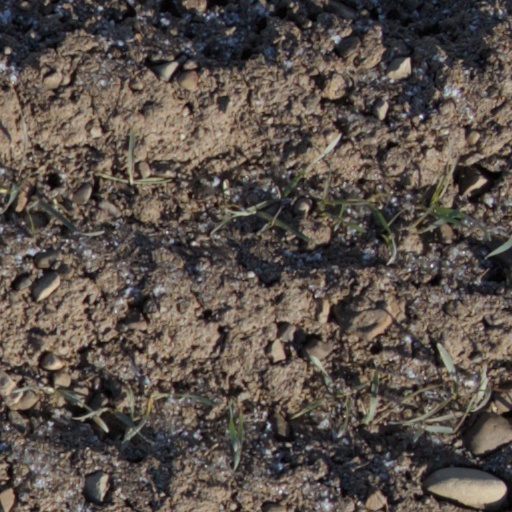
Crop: wheat